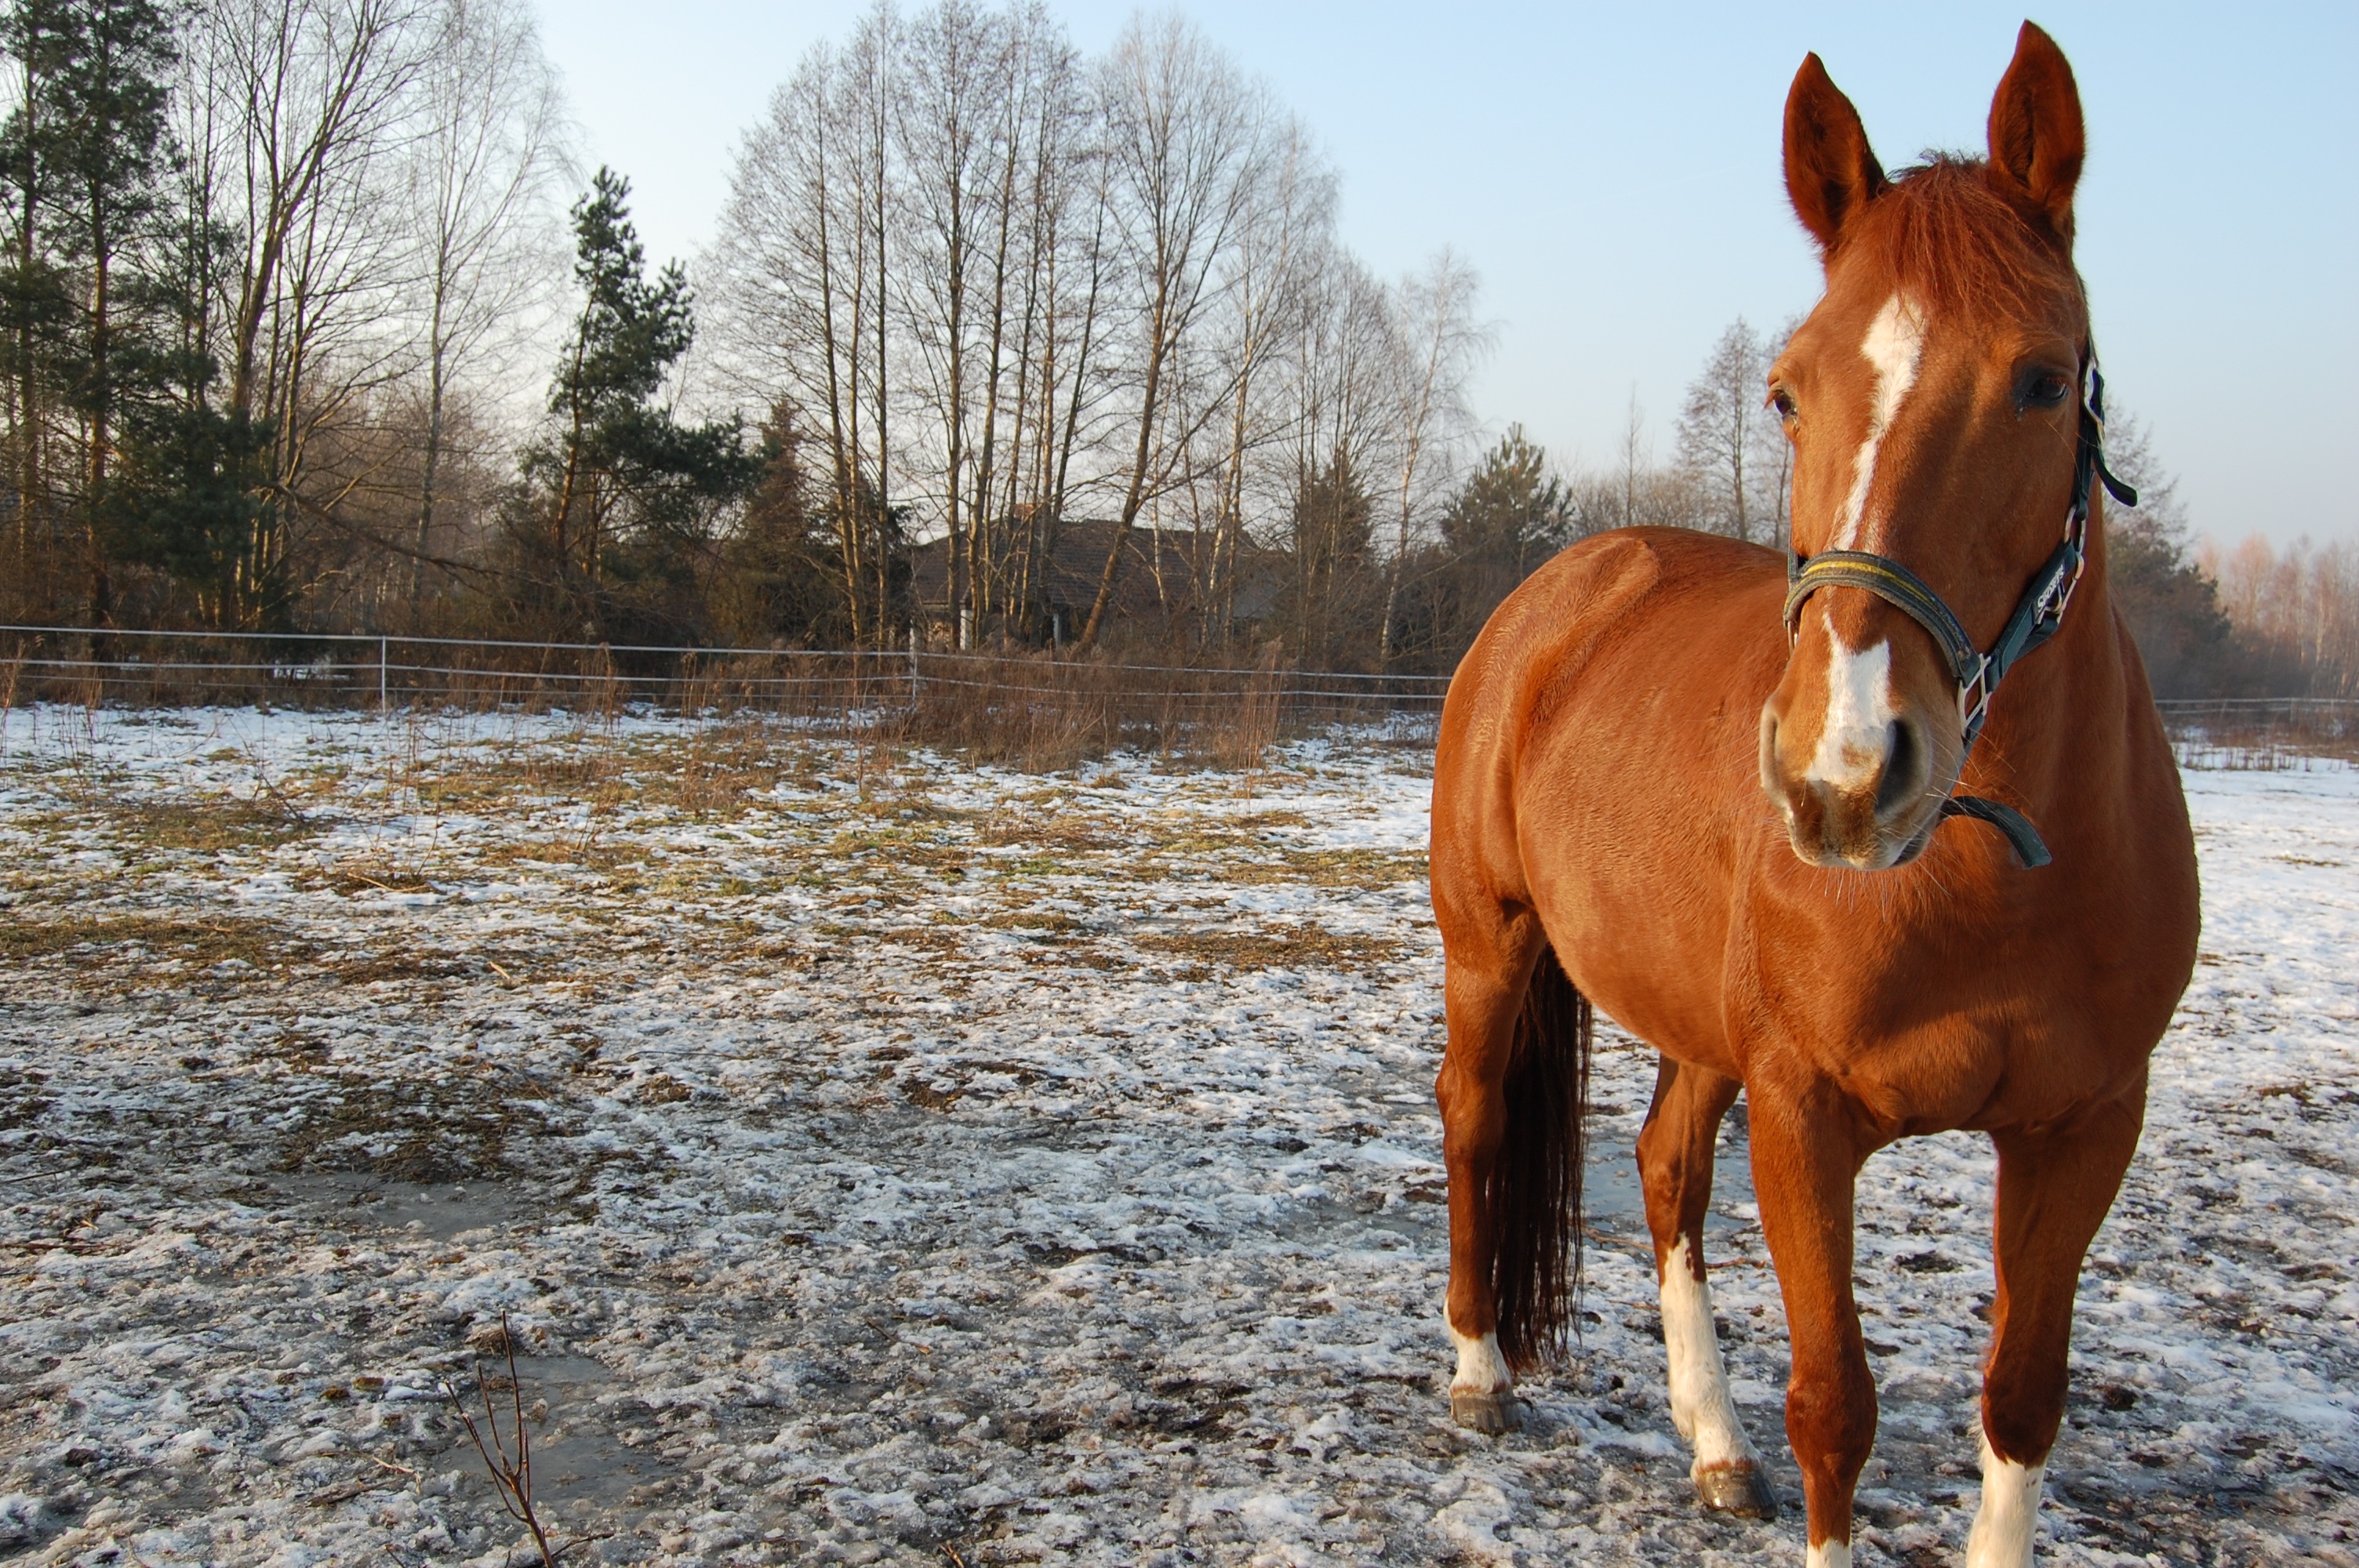
tree, snow, winter, pasture, horse, mammal, stallion, mane, season, mare, pasture land, pack animal, the horse, horse like mammal, mustang horse